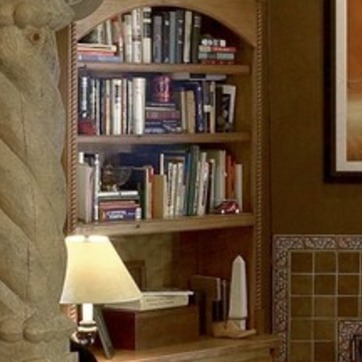
Material: paper